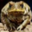
Label: frog